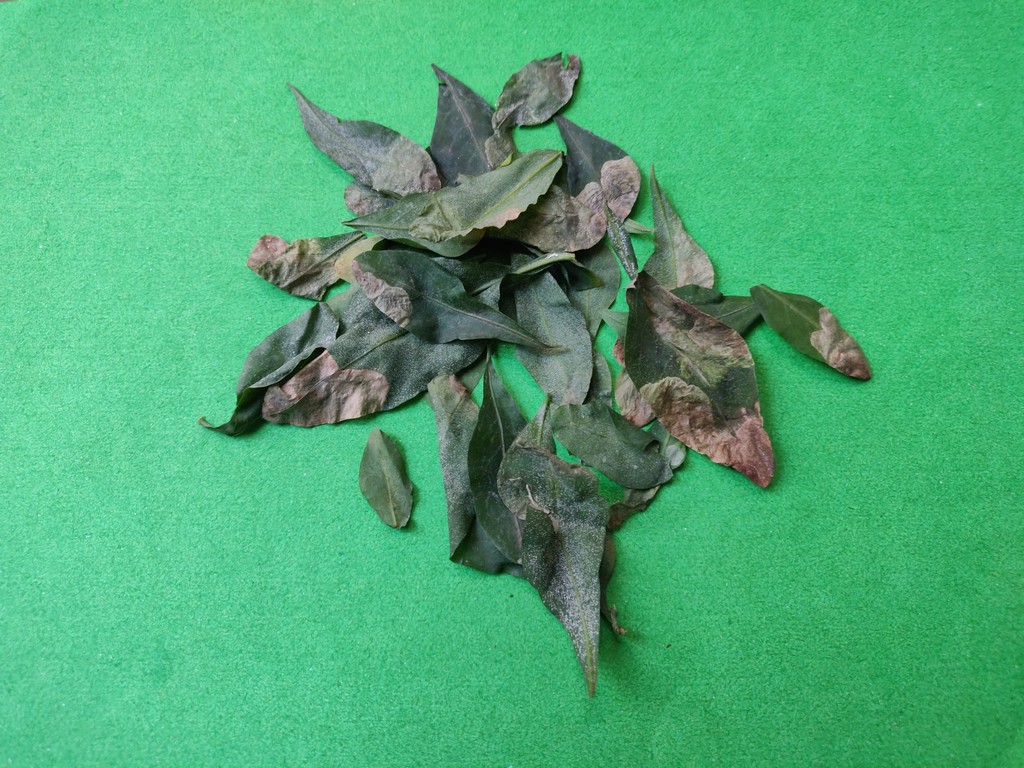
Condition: Unhealthy
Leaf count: multiple
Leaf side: unknown